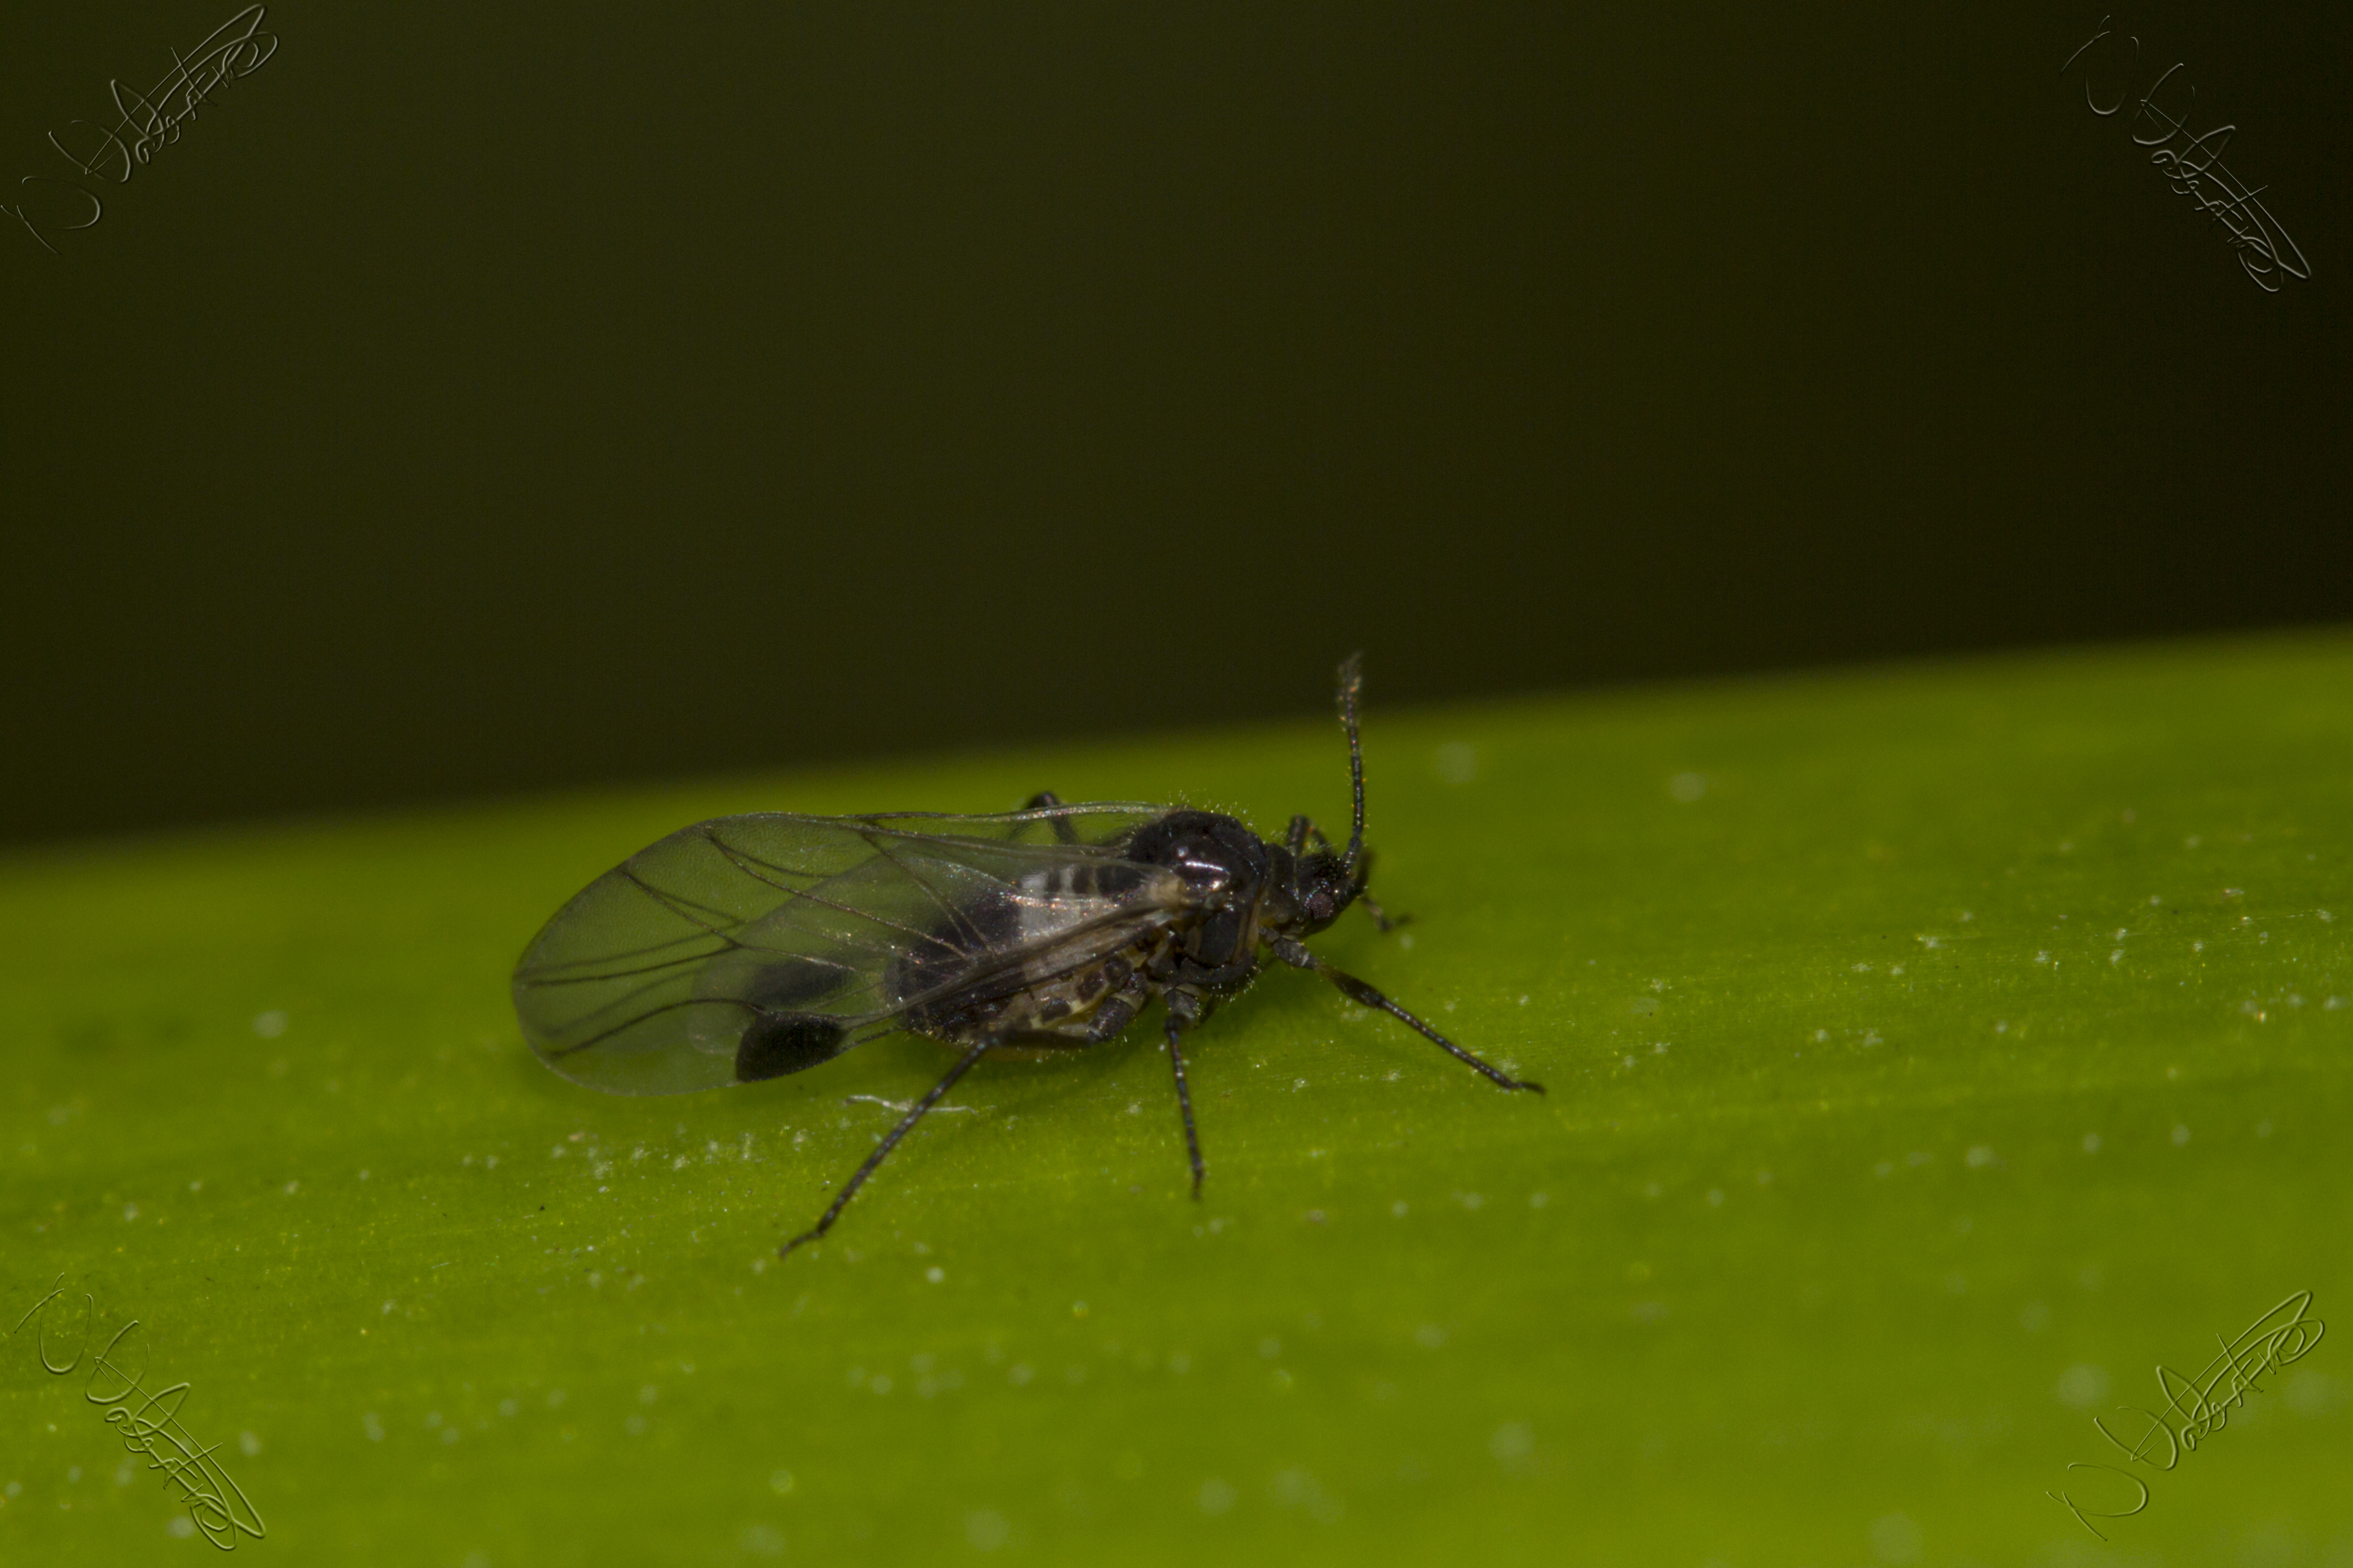
nature, grass, photography, leaf, fly, green, insect, macro, garden, fauna, invertebrate, close up, outdoors, uk, canon7d, pest, nikkvalentine, peterborough, wingwednesday, canon60mmmacrousm, psyllidae, macro photography, arthropod, plant stem